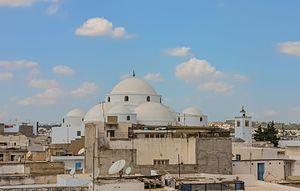
Mosquée de Mohammed Bey
Cette liste des monuments classés du gouvernorat de Tunis est une liste des monuments historiques et archéologiques protégés et classés du gouvernorat de Tunis établie par l'Institut national du patrimoine de Tunisie.
Cet article liste des mosquées de Tunisie. Il en existe 6 099 à la fin décembre 2019.
La mosquée Sidi Mahrez ou mosquée M'hamed Bey est un édifice religieux souvent considéré comme la plus belle mosquée de Tunis.